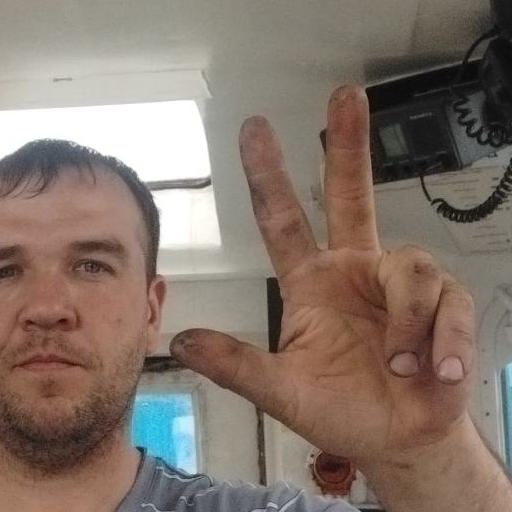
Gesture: three2